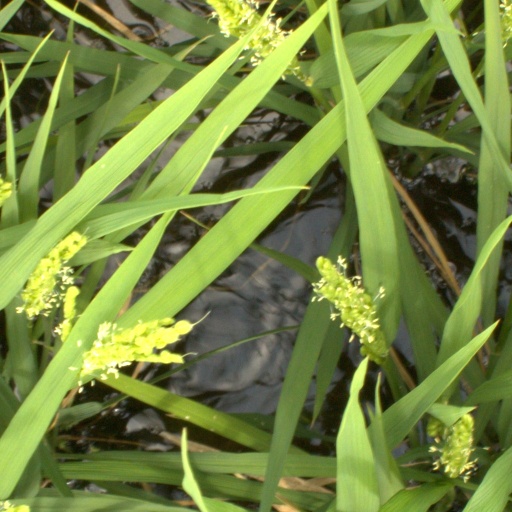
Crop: rice